William Sharman Crawford

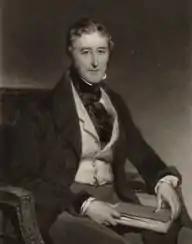
1844 mezzotint

William Sharman Crawford (1780–1861) was an Irish landowner who, in the Parliament of the United Kingdom, championed a democratic franchise, a devolved legislature for Ireland, and the interests of the Irish tenant farmer. As a Radical representing first, with Daniel O'Connell's endorsement, Dundalk (1835-1837) and then, with the support of Chartists, the English constituency of Rochdale (1841–1852) he introduced bills to codify and extend in Ireland the Ulster tenant right. In his last electoral contest, standing on the platform of the all-Ireland Tenant Right League in 1852 he failed to unseat the Conservative and Orange party in Down, his native county.